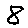
Label: 8